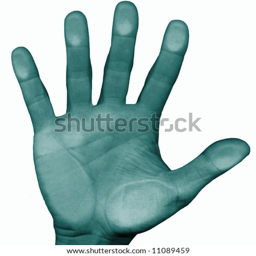
male hand pressing on a glass window